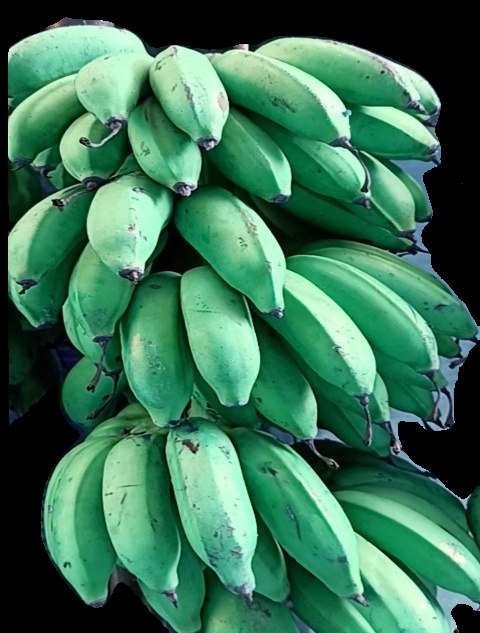
Variety: rasbale
Grade: grade2